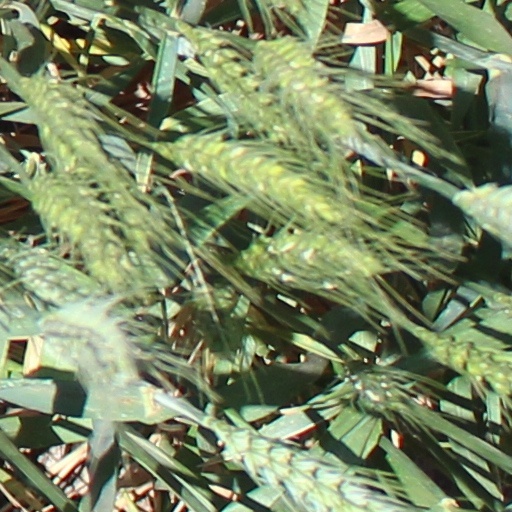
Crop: wheat